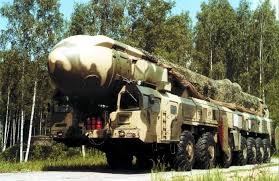
Label: Air Defense